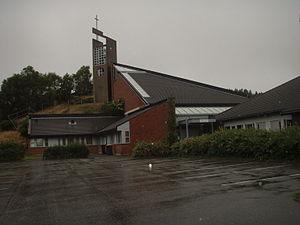
Gausel est un quartier de Stavanger situé dans l'arrondissement de Hinna. Il se trouve entre les quartiers Jåtten, Godeset, Forus, et le Gandsfjord.